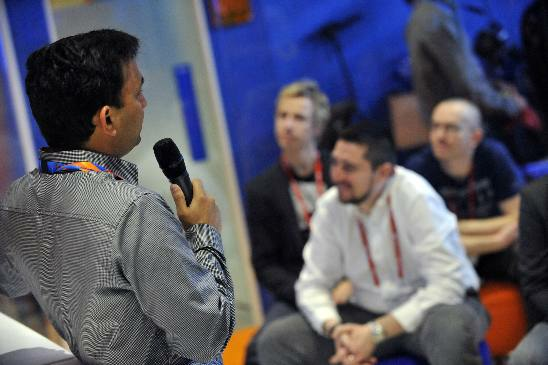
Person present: Yes